Edmond Lachenal

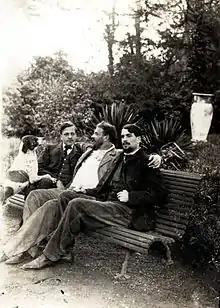
Edmond Lachenal (center) and sons, Raoul (left) and Jean-Jacques

Edmond Lachenal (3 June 1855 – 10 June 1948) was a French potter. He was a key figure in the French art pottery movement, and his works are held in many international public collections.